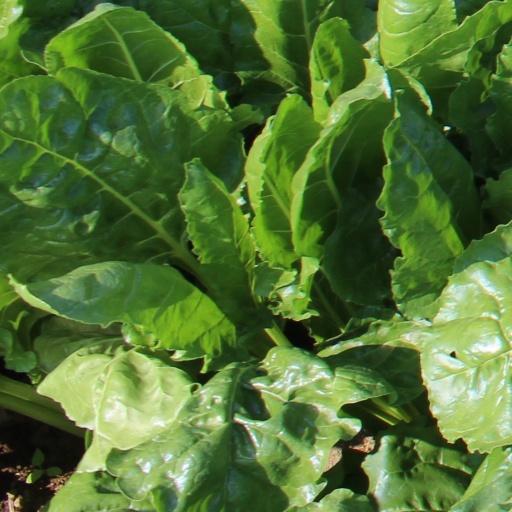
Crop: sugar beet